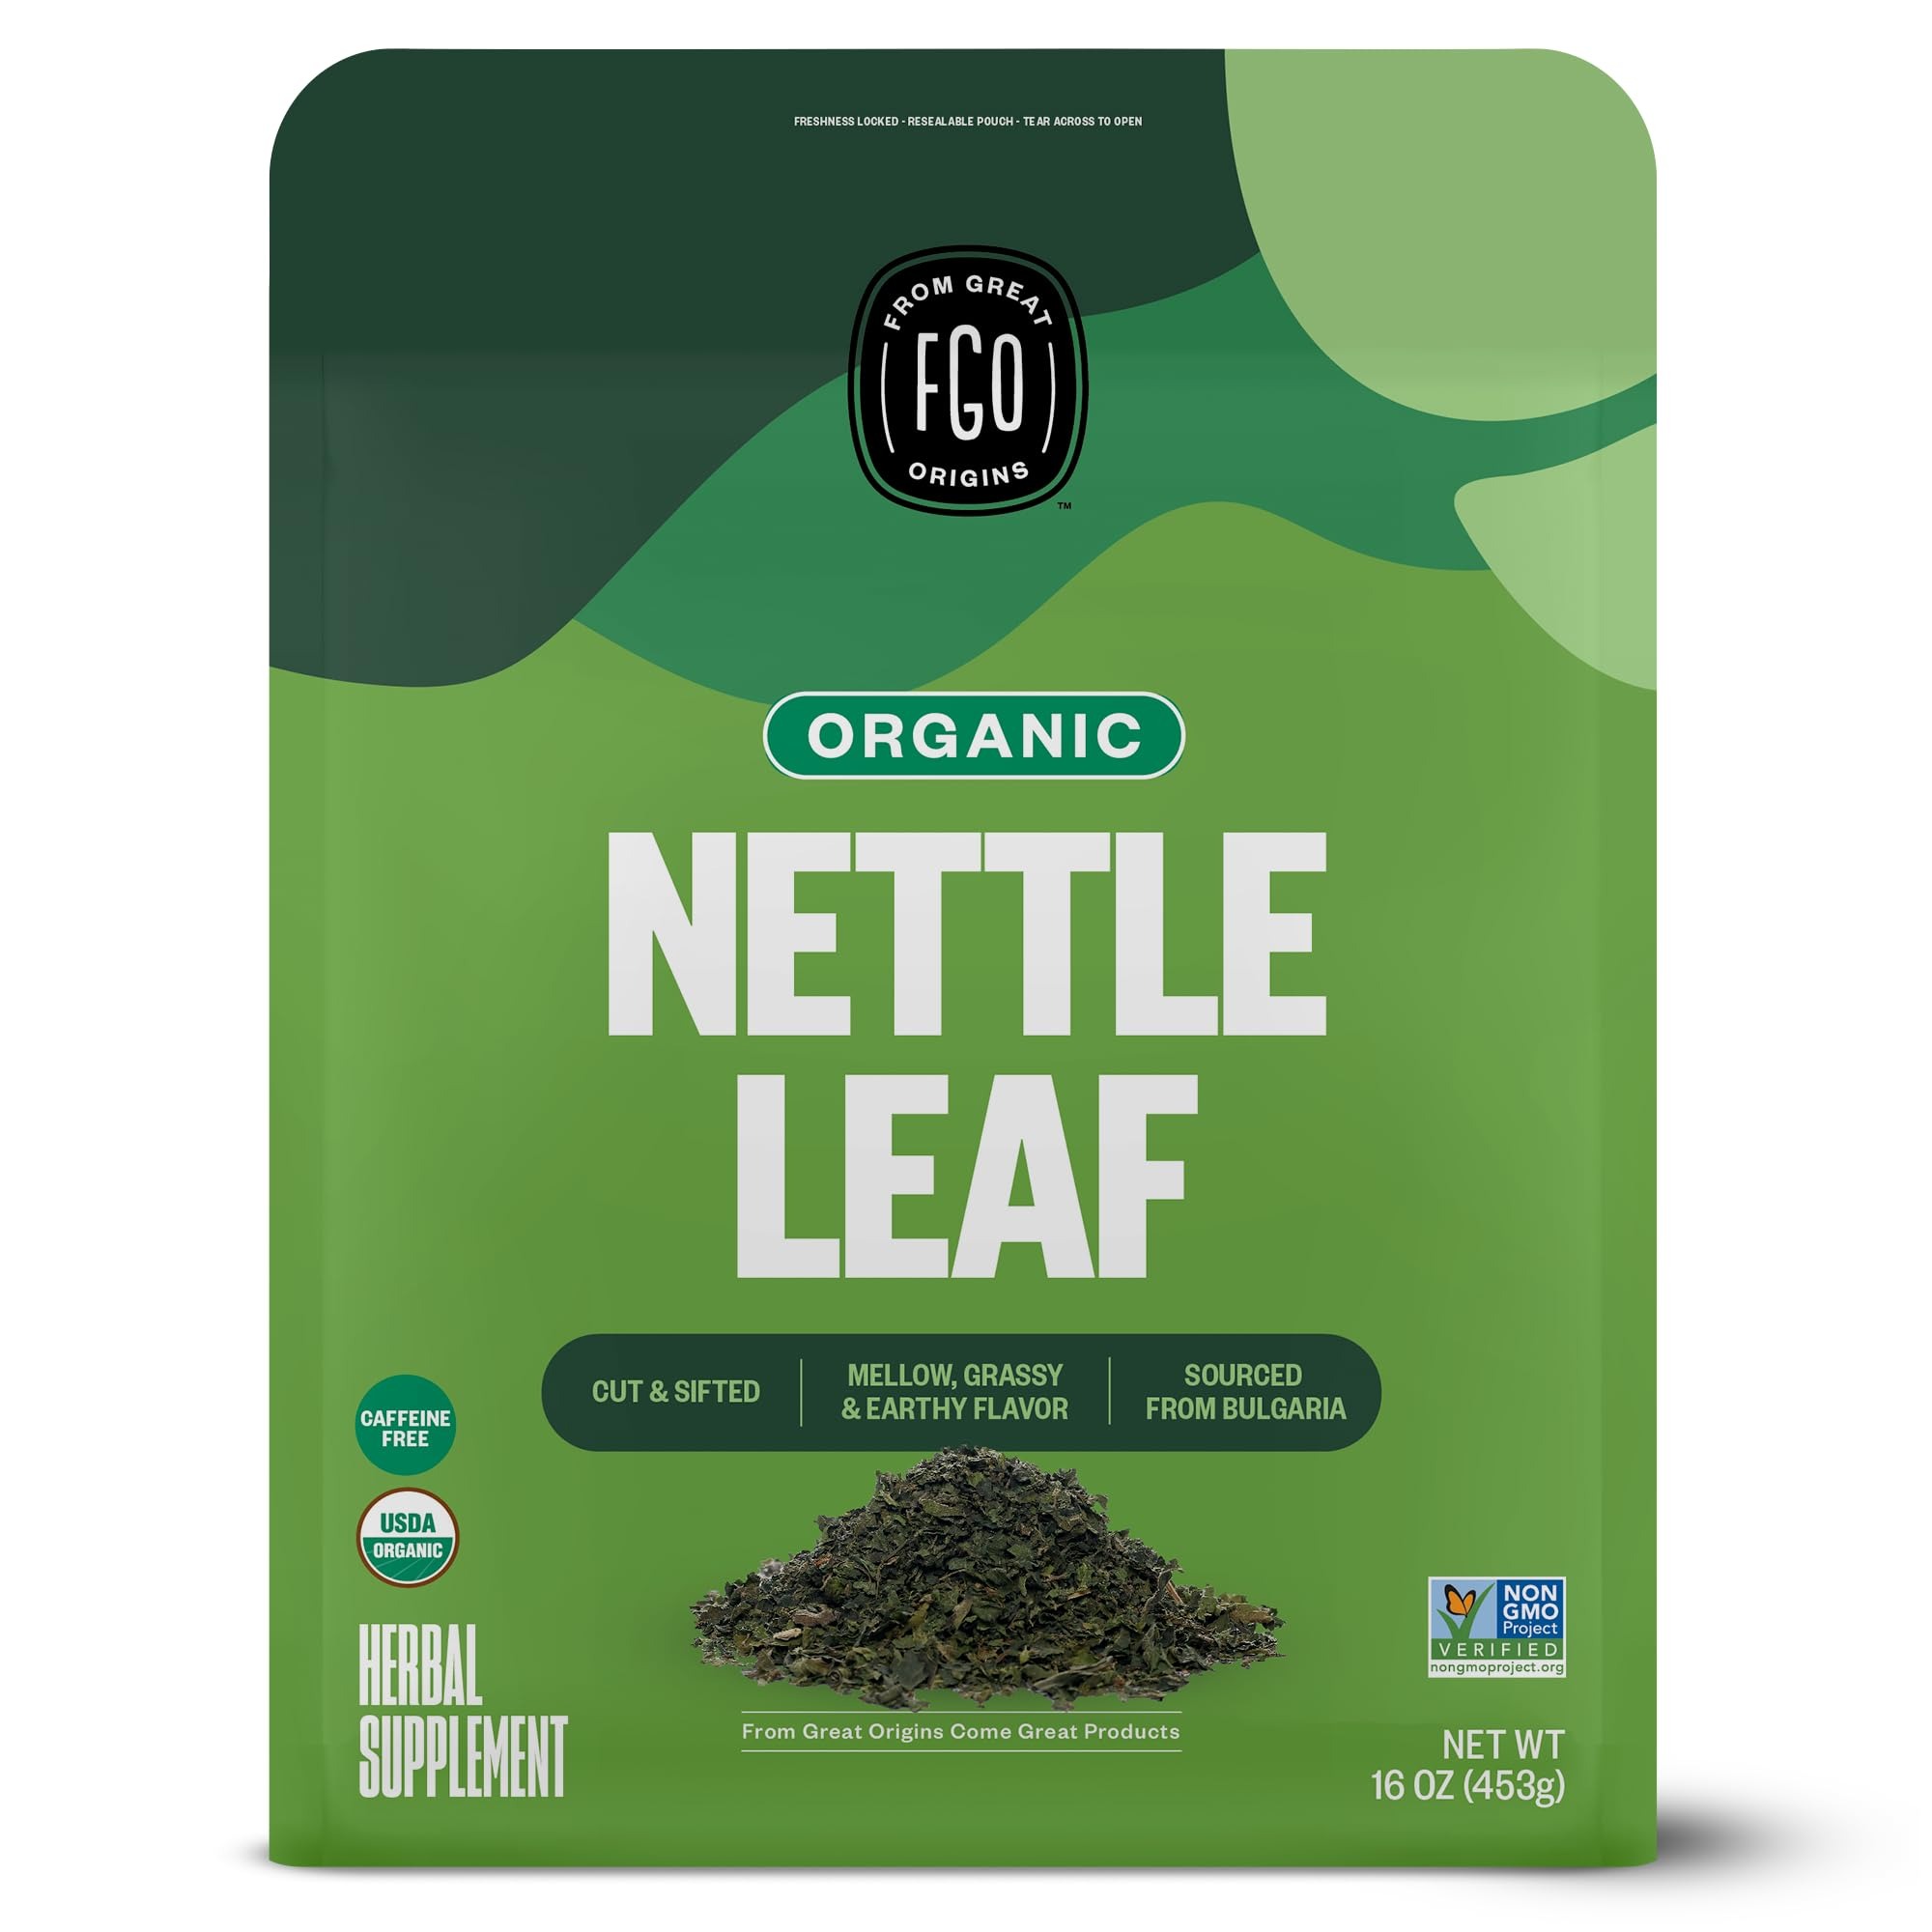
Item Name: FGO Organic Nettle Leaf Loose Tea, Cut and Sifted, Caffeine Free, 16oz Bulk Resealable Bag, Packaging May Vary (Pack of 1)
Bullet Point 1: ORGANIC NETTLE LEAF (URTICA DIOICA) - 16oz (1 Pound) Resealable Bag - Product is Cut & Sifted
Bullet Point 2: FROM BULGARIA - This bag contains certified organic, cut and sifted nettle leaf from Bulgaria.
Bullet Point 3: HEALTHY & DELICIOUS - Being one of the first plants to appear in spring, nettle leaves are commonly used to make green, earthy tasting teas, tonics and seasonings.
Bullet Point 4: CERTIFIED USDA ORGANIC - All our products are certified USDA Organic by California Certified Organic Farmers (CCOF), a leader in organic certification. Look for the USDA Organic seal on our products!
Product Description: Nettle leaves are commonly used to make earthy teas, tonics, and seasonings. Our premium Organic Nettle Leaf is sourced from Bulgaria, and is gently cut and sifted.
Value: 16.0
Unit: Ounce

Price: 19.26